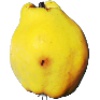
Label: Quince 1